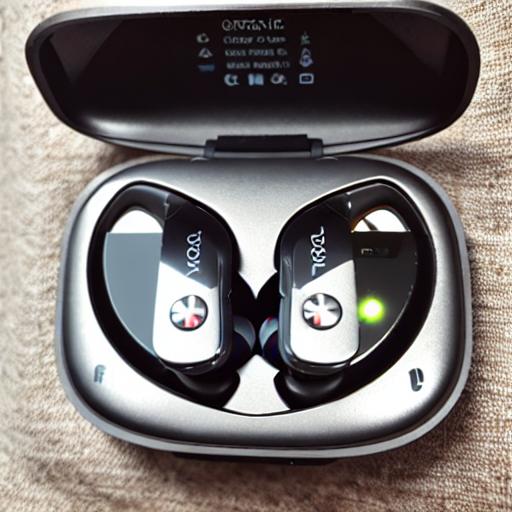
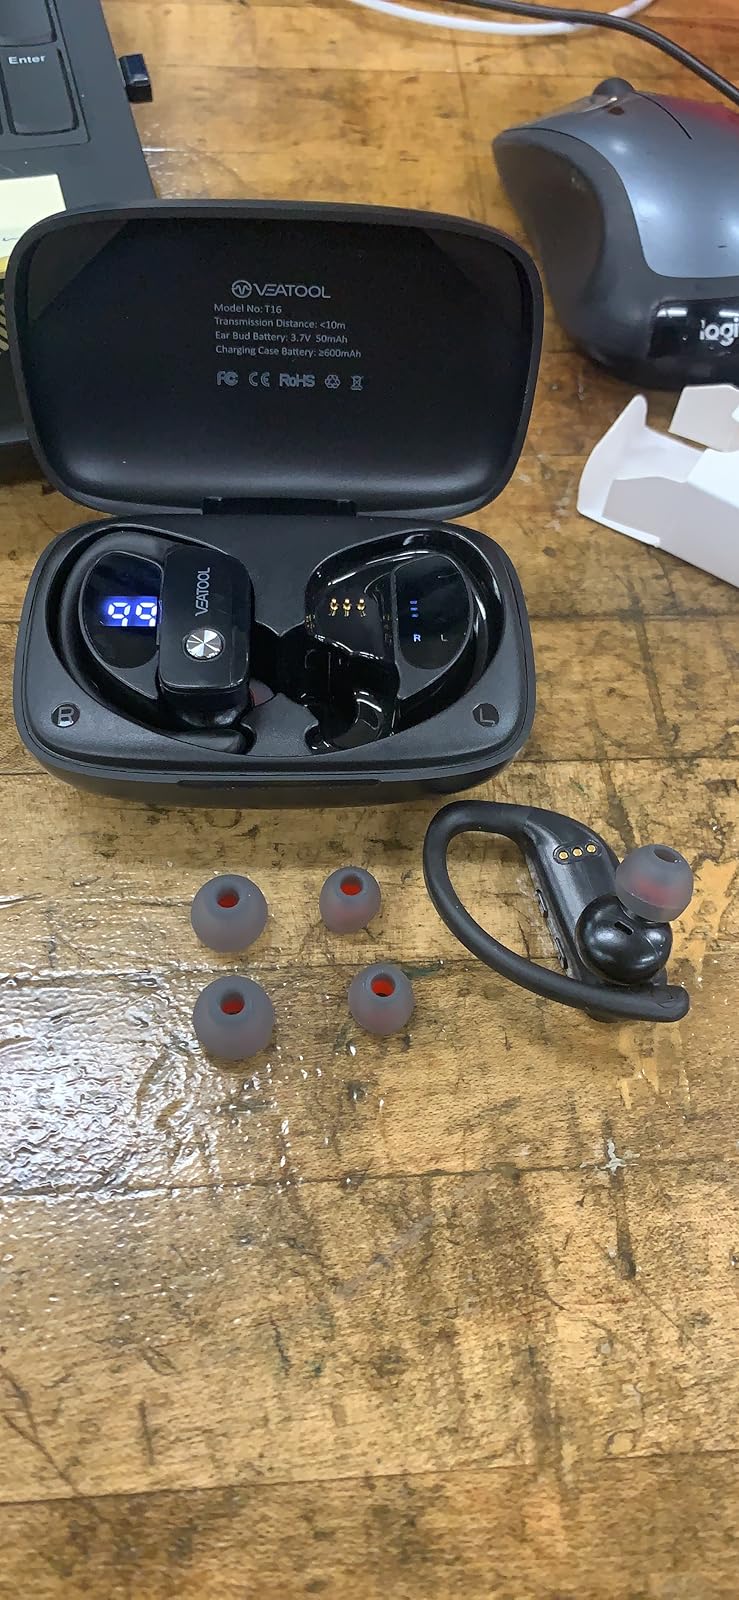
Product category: earbuds
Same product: no